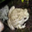
Label: frog